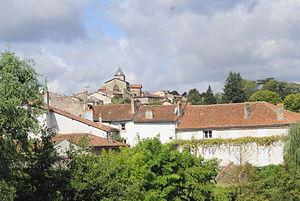
Availles-Limouzine est une commune du Centre-Ouest de la France, située dans le département de la Vienne en région Nouvelle-Aquitaine.